Macroom

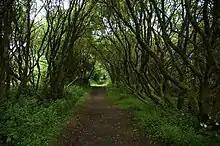
Main pathway from the entrance

The Gearagh is a national nature reserve on an inland delta, is located south of Macroom. It comprises a series of small islands, separated by anastomosing, mostly flat, river channels or streams, and is bounded by Toon Bridge, Illaunmore, and Anahala Bridge. The area is thought to have been wooded since the end of the last Ice Age c. 8,000 BC. The alluvial woodland extended as far as the Lee Bridge, and consisted of a large number of mature oak and ash trees.